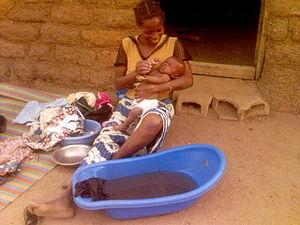
Gbogolo est une localité du centre de la Côte d'Ivoire et appartenant au département de Séguéla, Région du Worodougou. La localité de Gbogolo est un chef-lieu de communes dans le canton Tiéma. Le canton Tiéma comprend treize villages dans la sous-préfecture de Massala.